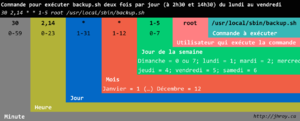
Description de la syntaxe d'une tâche dans un fichier crontab
cron est un programme qui permet aux utilisateurs des systèmes Unix d’exécuter automatiquement des scripts, des commandes ou des logiciels à une date et une heure spécifiée à l’avance, ou selon un cycle défini à l’avance.